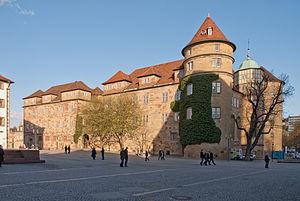
Le Landesmuseum Württemberg, établi à Stuttgart, est le principal musée historique de la partie du Württemberg dans le Land allemand du Bade-Wurtemberg.